SKQ Dam

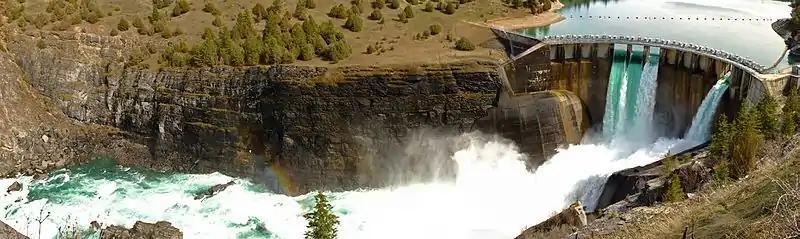
Séliš Ksanka Ql’ispé Dam, formerly known as Kerr Dam, was completed in 1938. It dams the Flathead River a few miles below Flathead Lake southwest of Polson, Montana (2017)

During a historically dry summer of 2023, diminished inflows and required minimum downstream water flows resulted in record low water levels. Variations to the Flood Risk Management Plan were approved by the U.S. Army Corps of Engineers in 2024 in response to the continuing dry conditions.